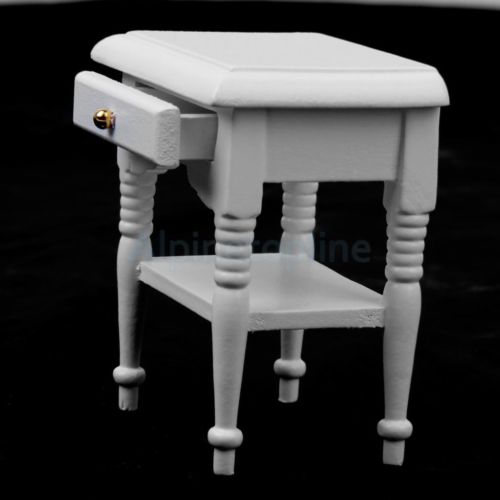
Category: cabinet